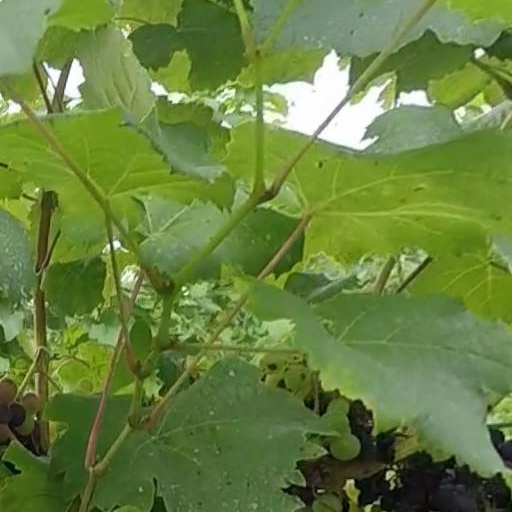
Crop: grape